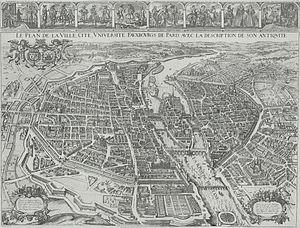
Cet article recense les plans de Paris, en France.